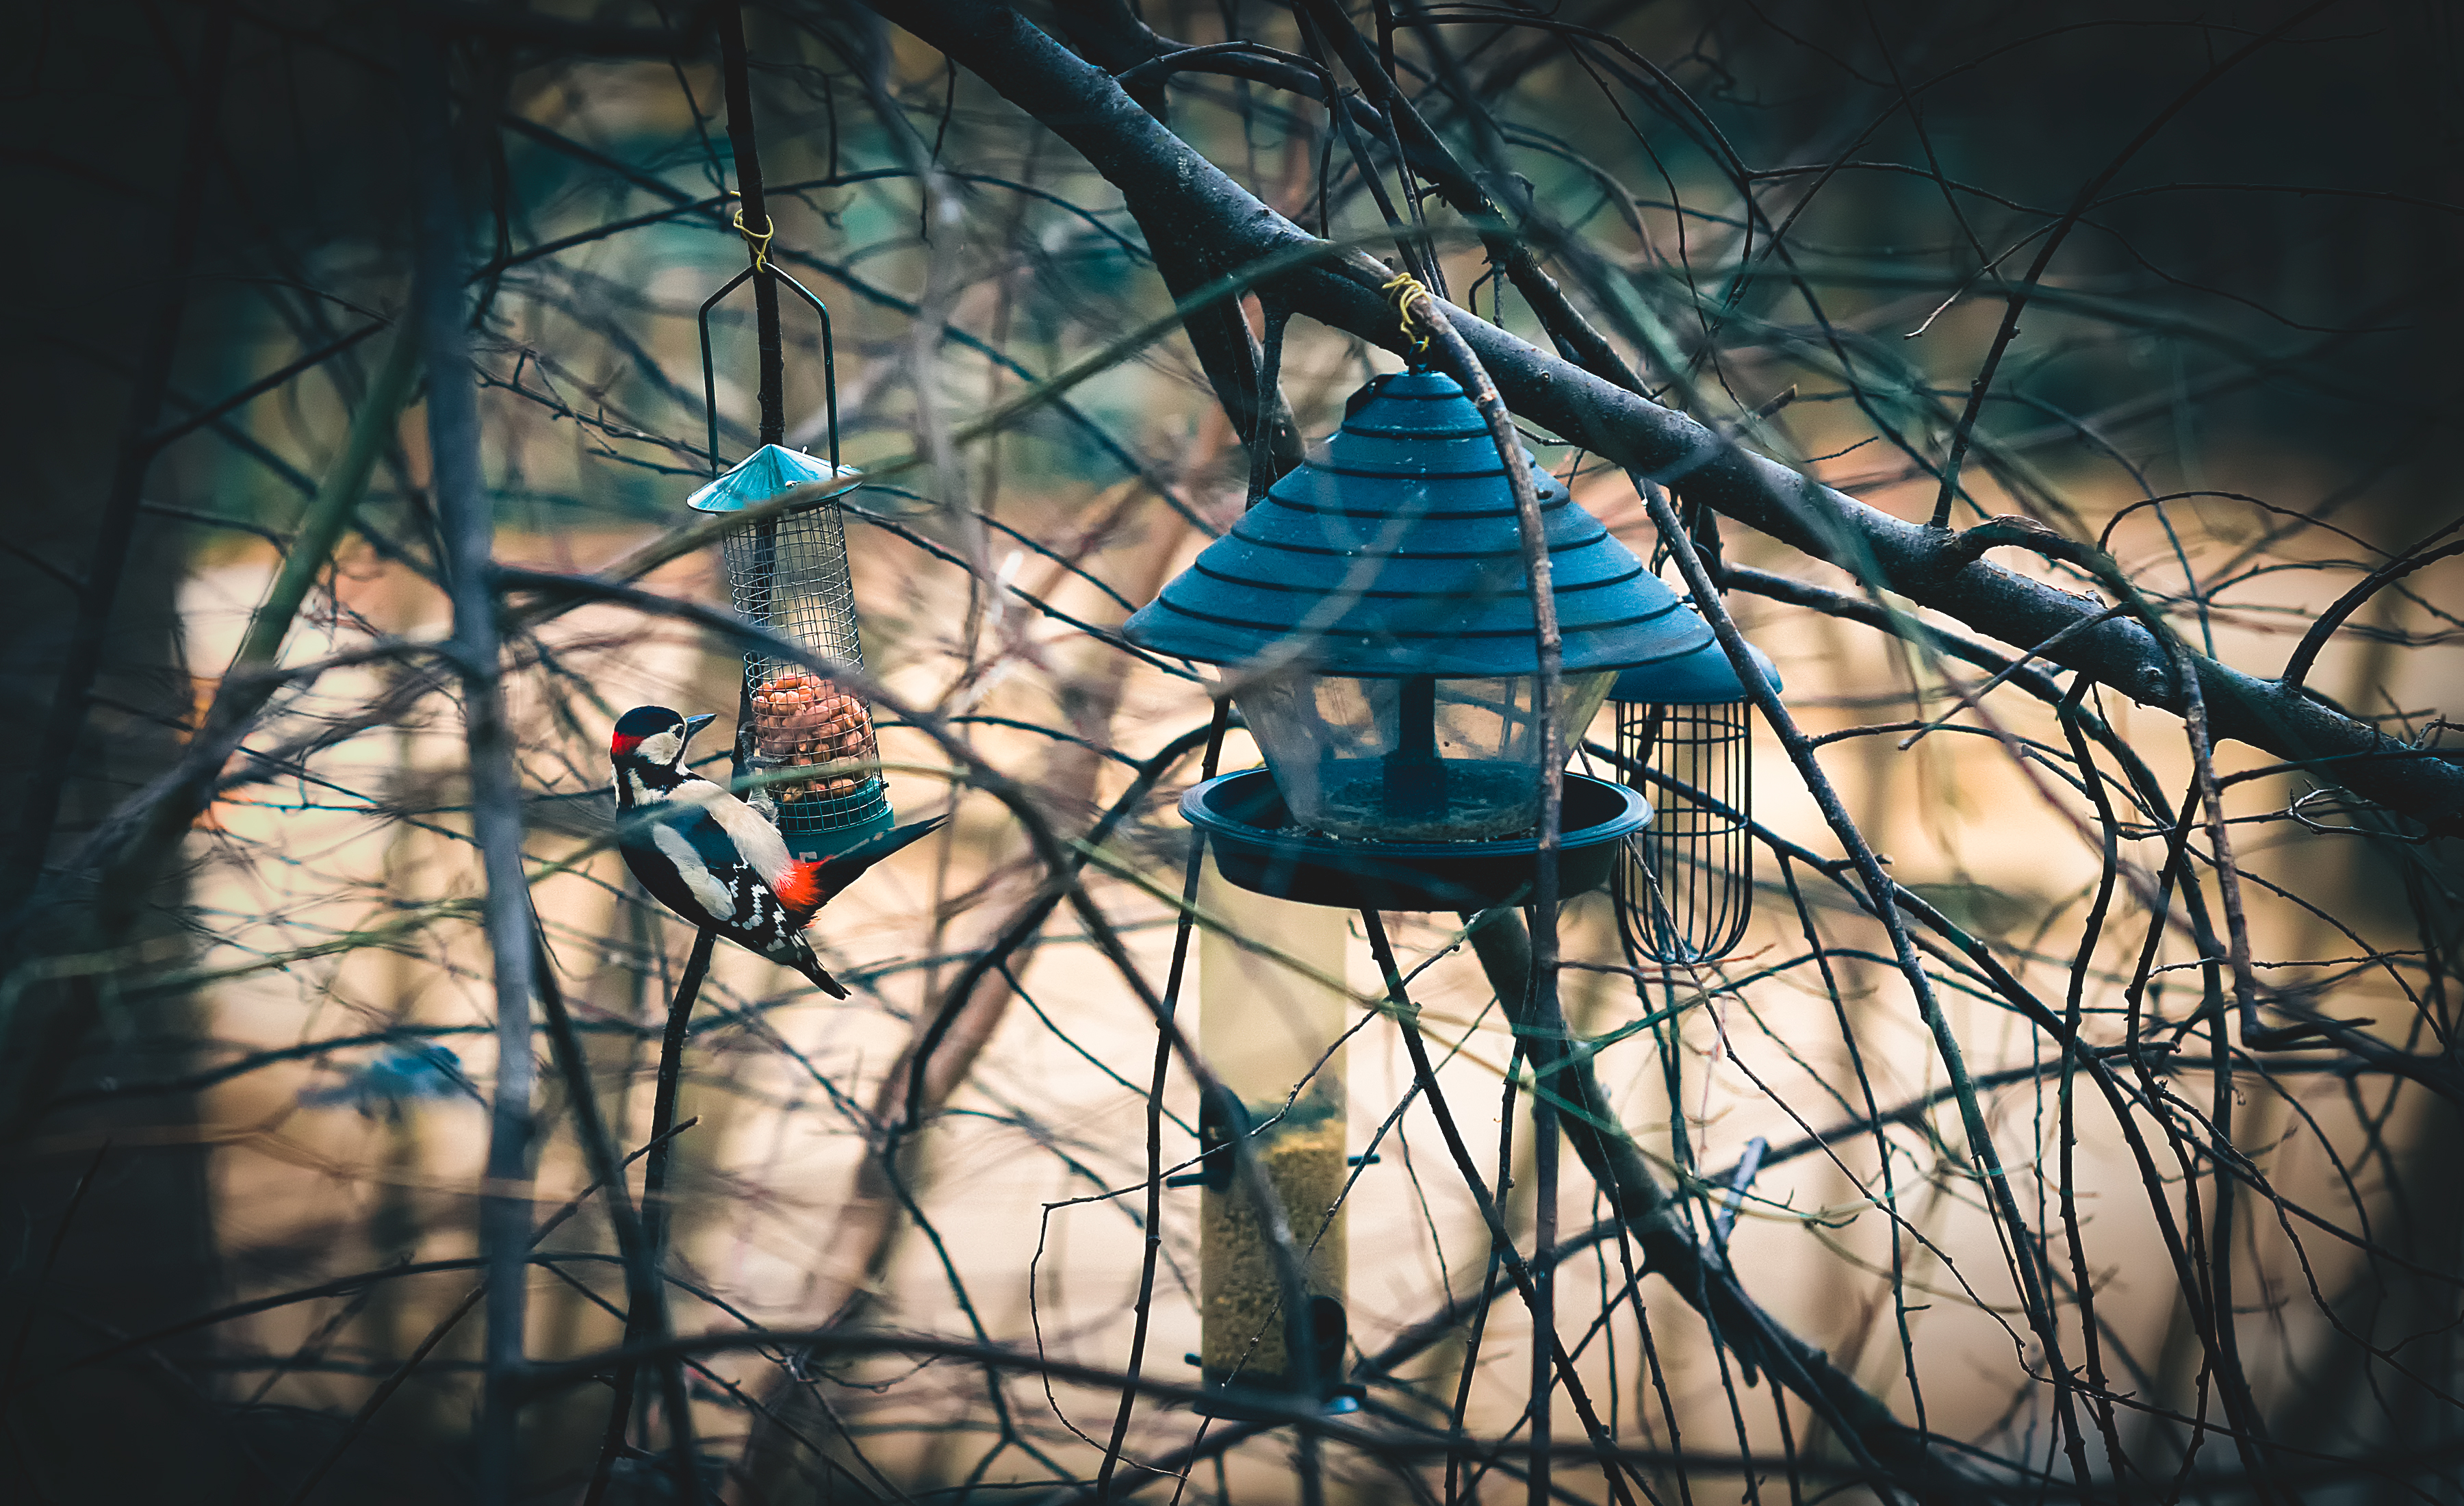
tree, nature, branch, bird, light, sunlight, window, animal, environment, food, reflection, color, autumn, park, blue, avian, side view, cage, outdoors, feeding, eating, feathers, branches, little, birdhouse, hungry